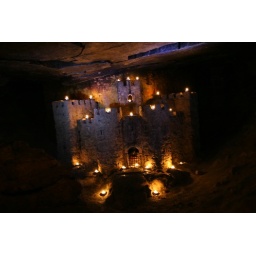
Underground of Paris, in the catacombs, you will find a castle ... 20 meters below the street ... Really impressing !